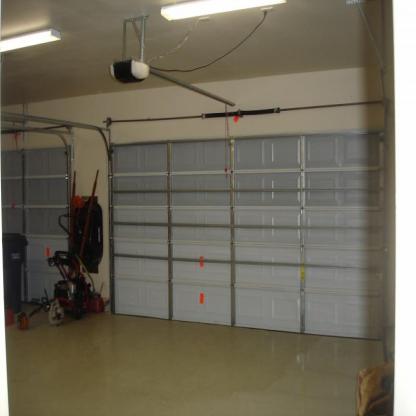
Scene: Indoor